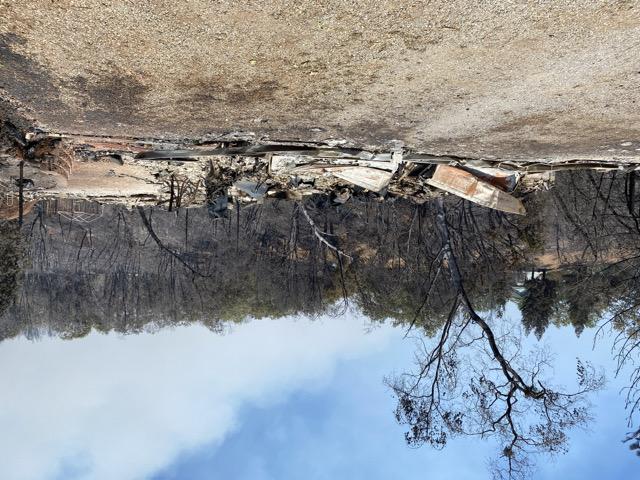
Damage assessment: destroyed